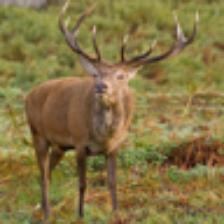
Label: NonHuman